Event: Nepal Earthquake
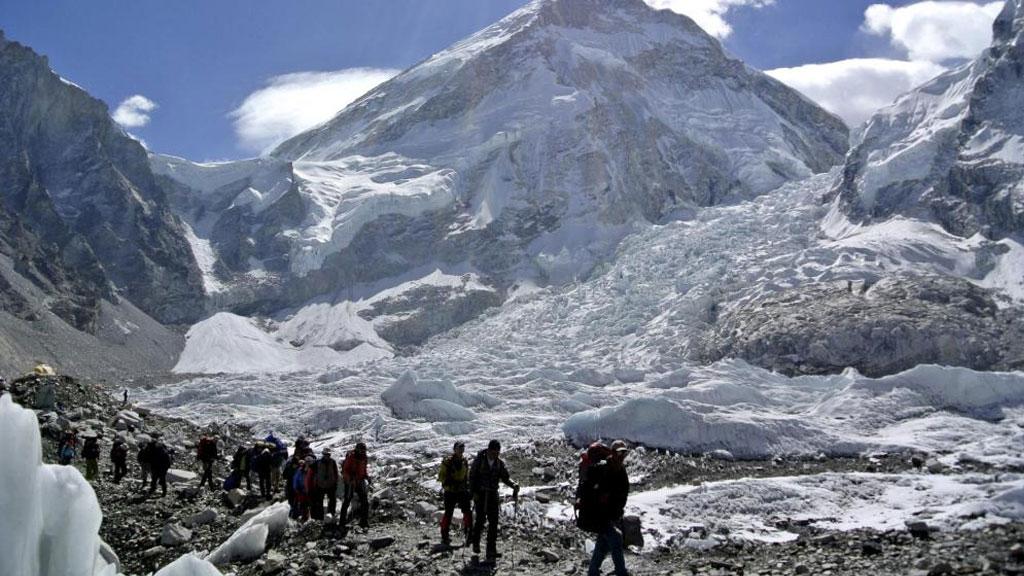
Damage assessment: no_damage